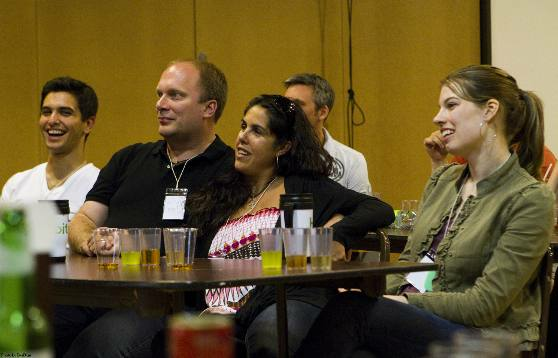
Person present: Yes